British and Irish Magnetic Telegraph Company

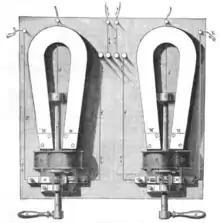
Plan view of the Henley and Foster two-needle telegraph

The British and Irish Magnetic Telegraph Company (also called the Magnetic Telegraph Company or the Magnetic) was a provider of telegraph services and infrastructure. It was founded in 1850 by John Brett. The Magnetic became the principal competitor to the largest telegraph company in the United Kingdom, Electric Telegraph Company (the Electric), and became the leading company in Ireland. The two companies dominated the market until the telegraph was nationalised in 1870.